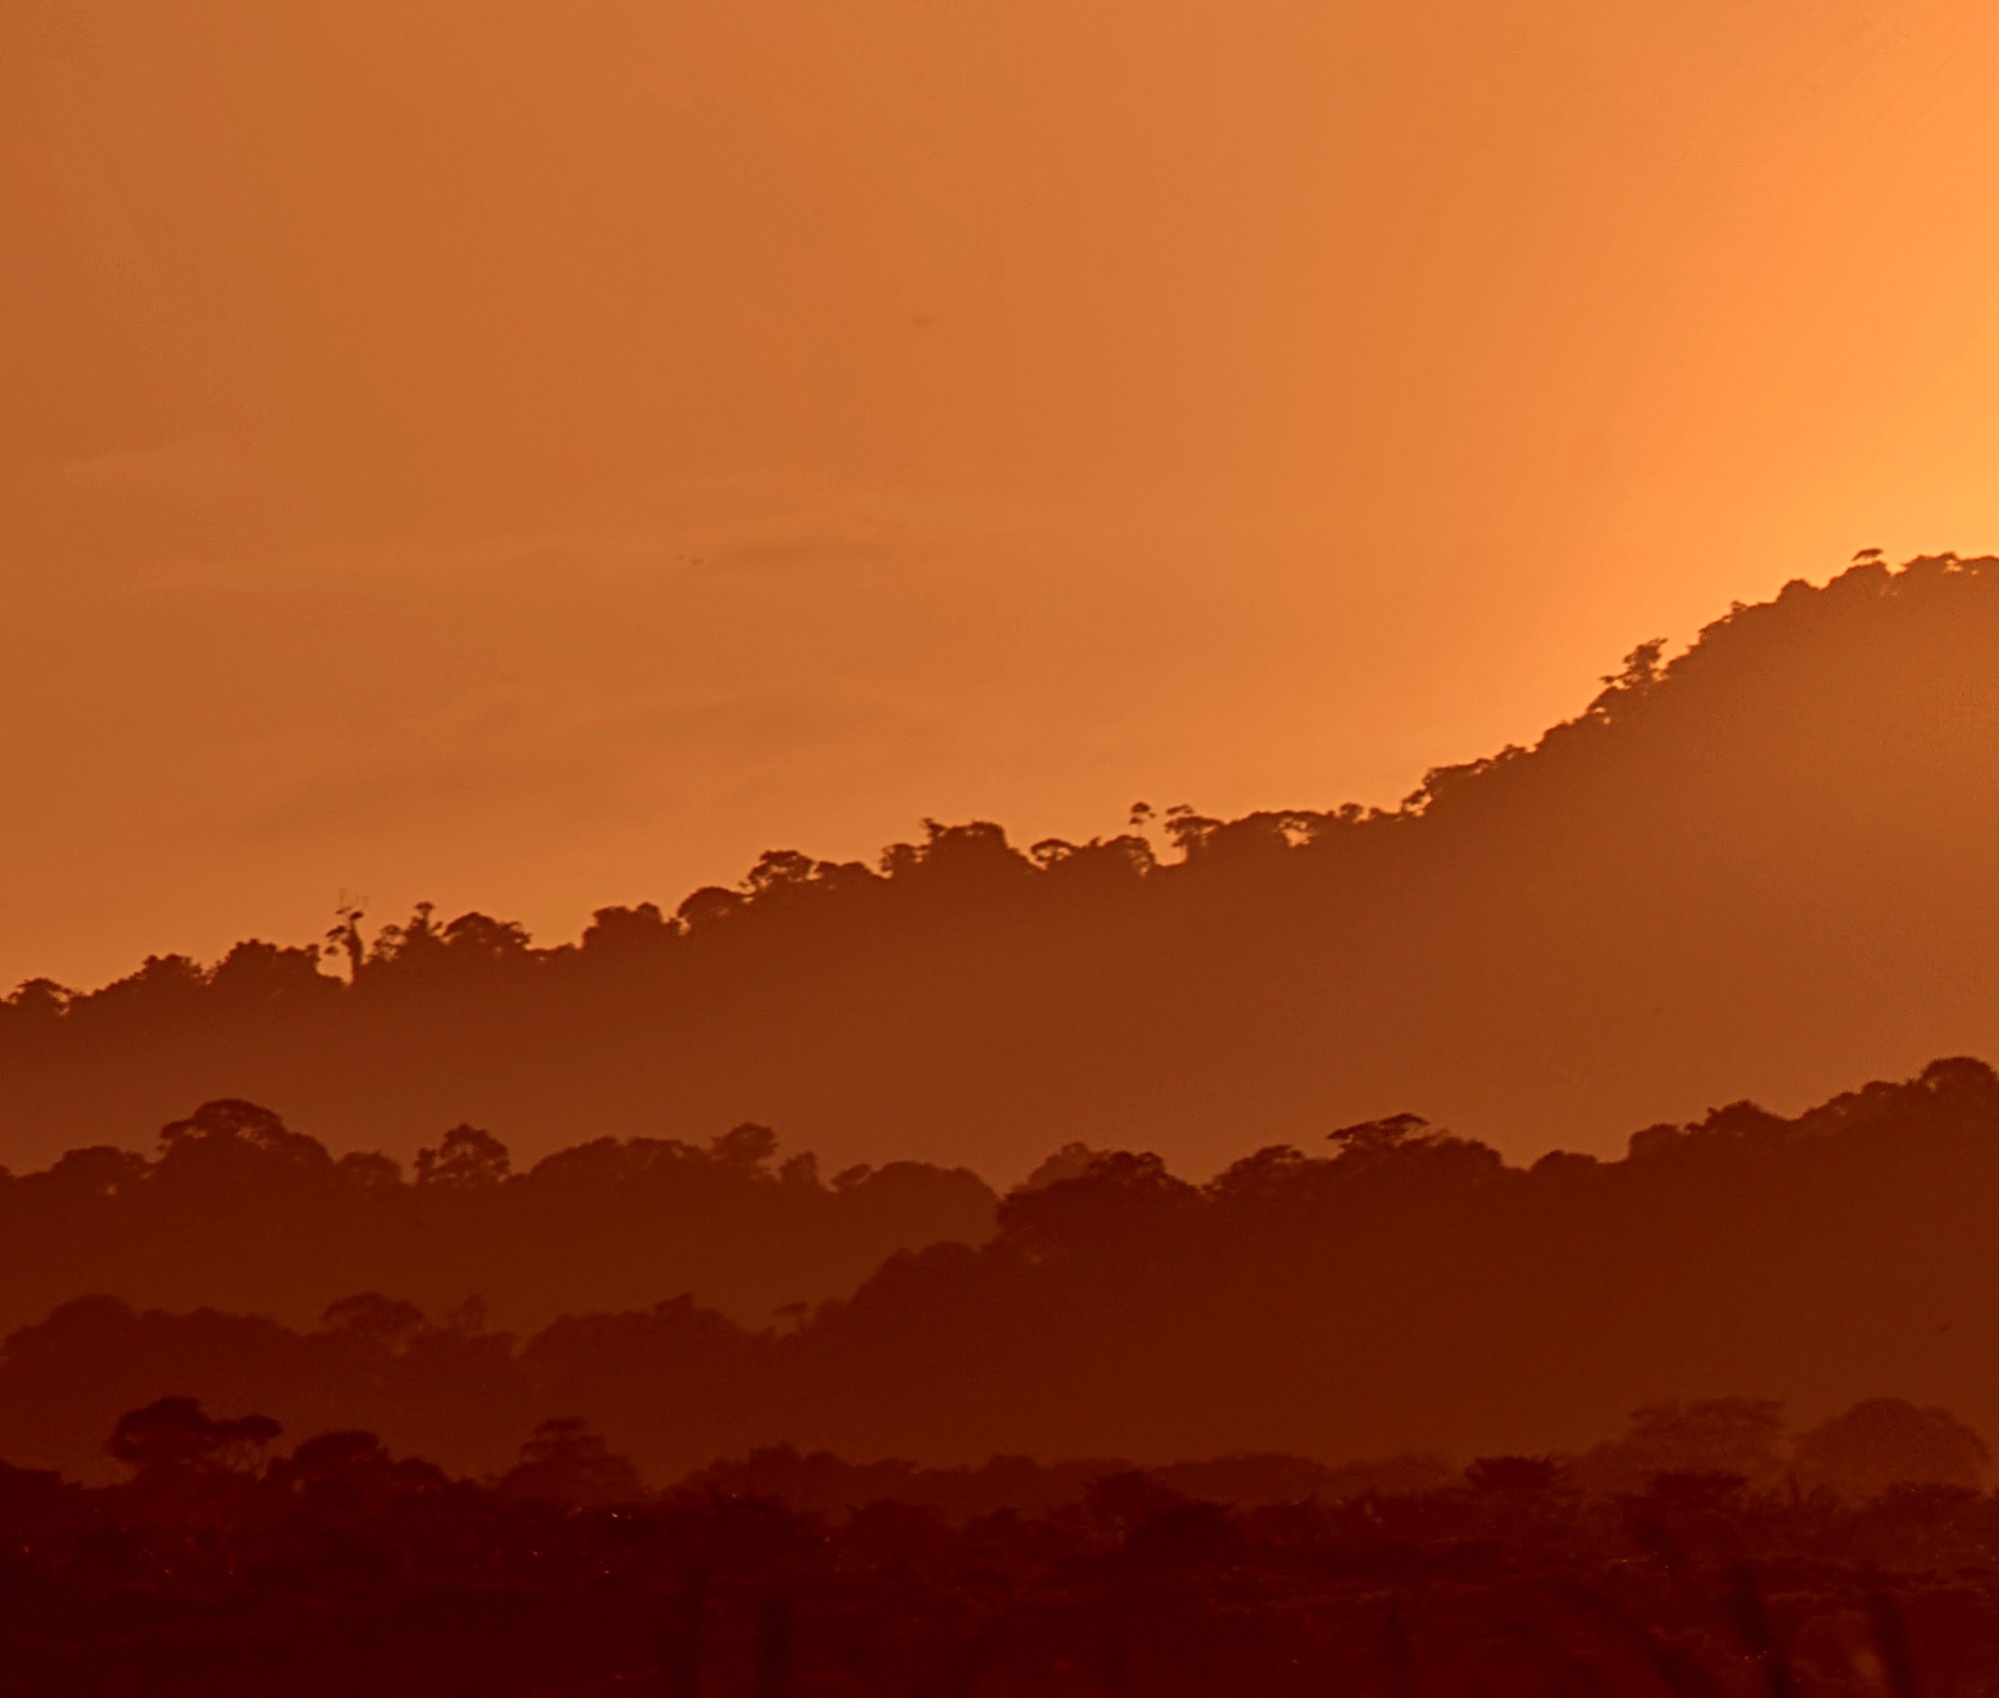
horizon, mountain, cloud, sky, sunrise, sunset, morning, hill, dawn, atmosphere, dusk, evening, orange, haze, savanna, plain, afterglow, guyana, atmospheric phenomenon, red sky at morning